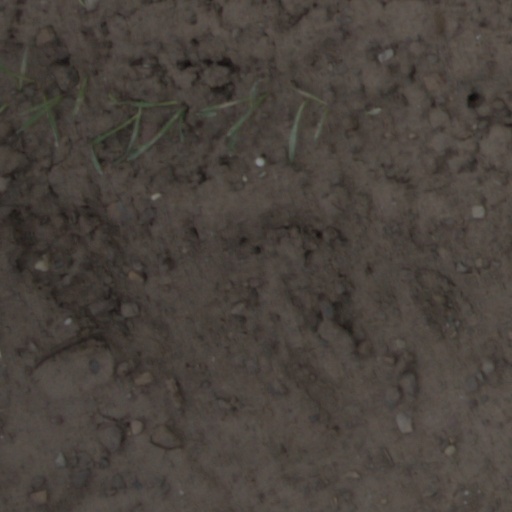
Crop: wheat